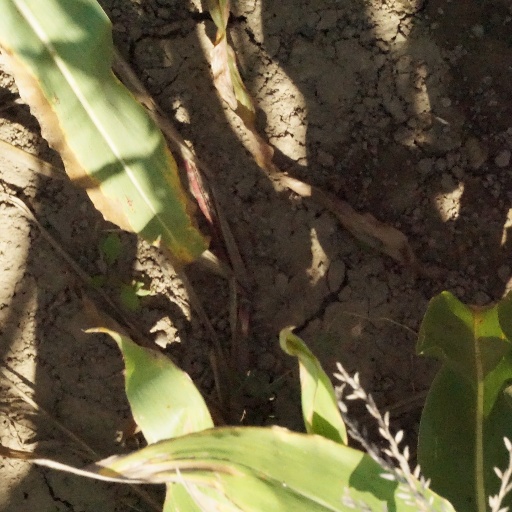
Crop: maize; corn